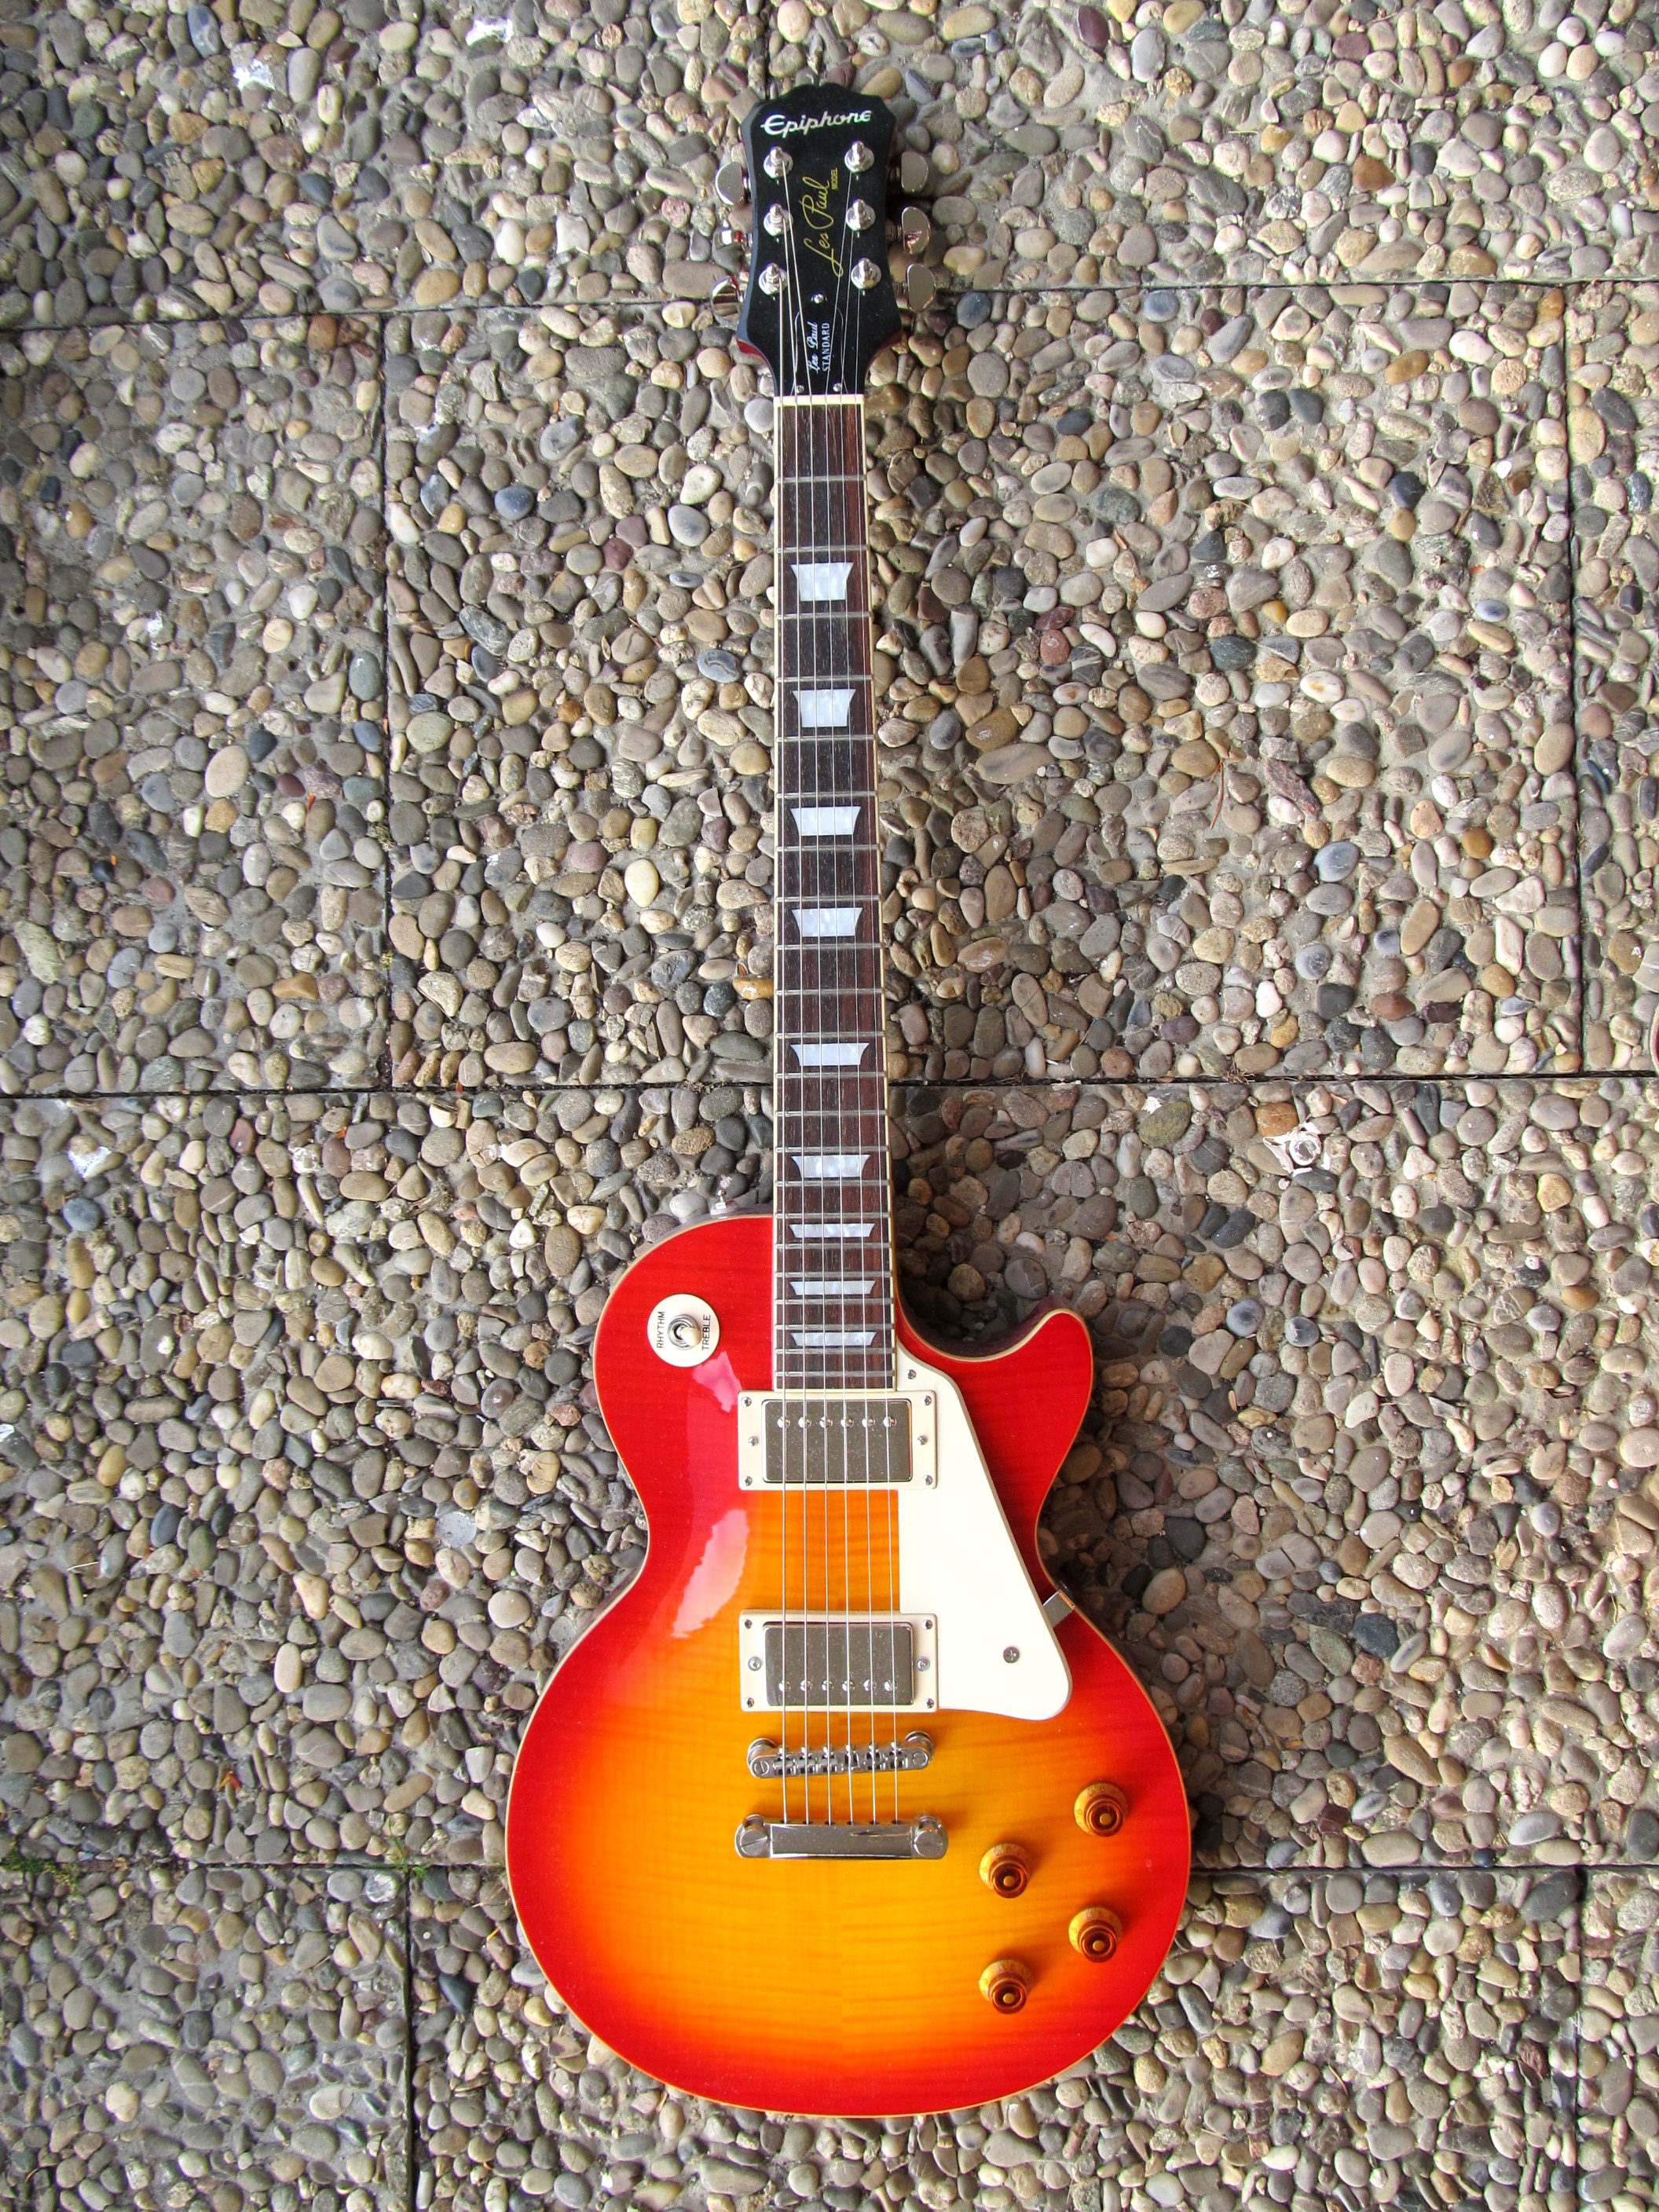
music, guitar, acoustic guitar, instrument, guitar player, electric guitar, musical instrument, stringed instrument, bass guitar, entertainment, soundbody, string instrument, plucked string instruments, slide guitar, acoustic electric guitar, guitar grip